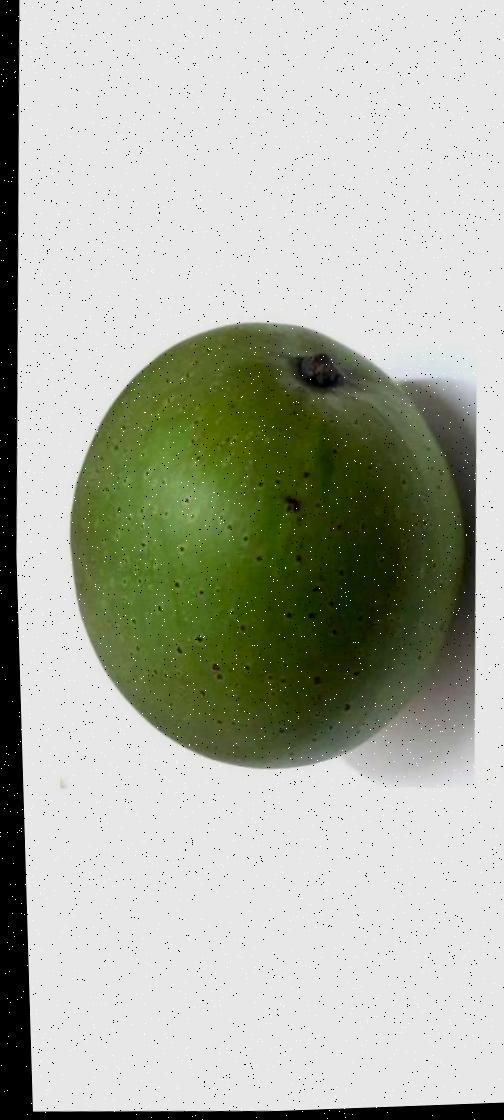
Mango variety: Ashshina Zhinuk